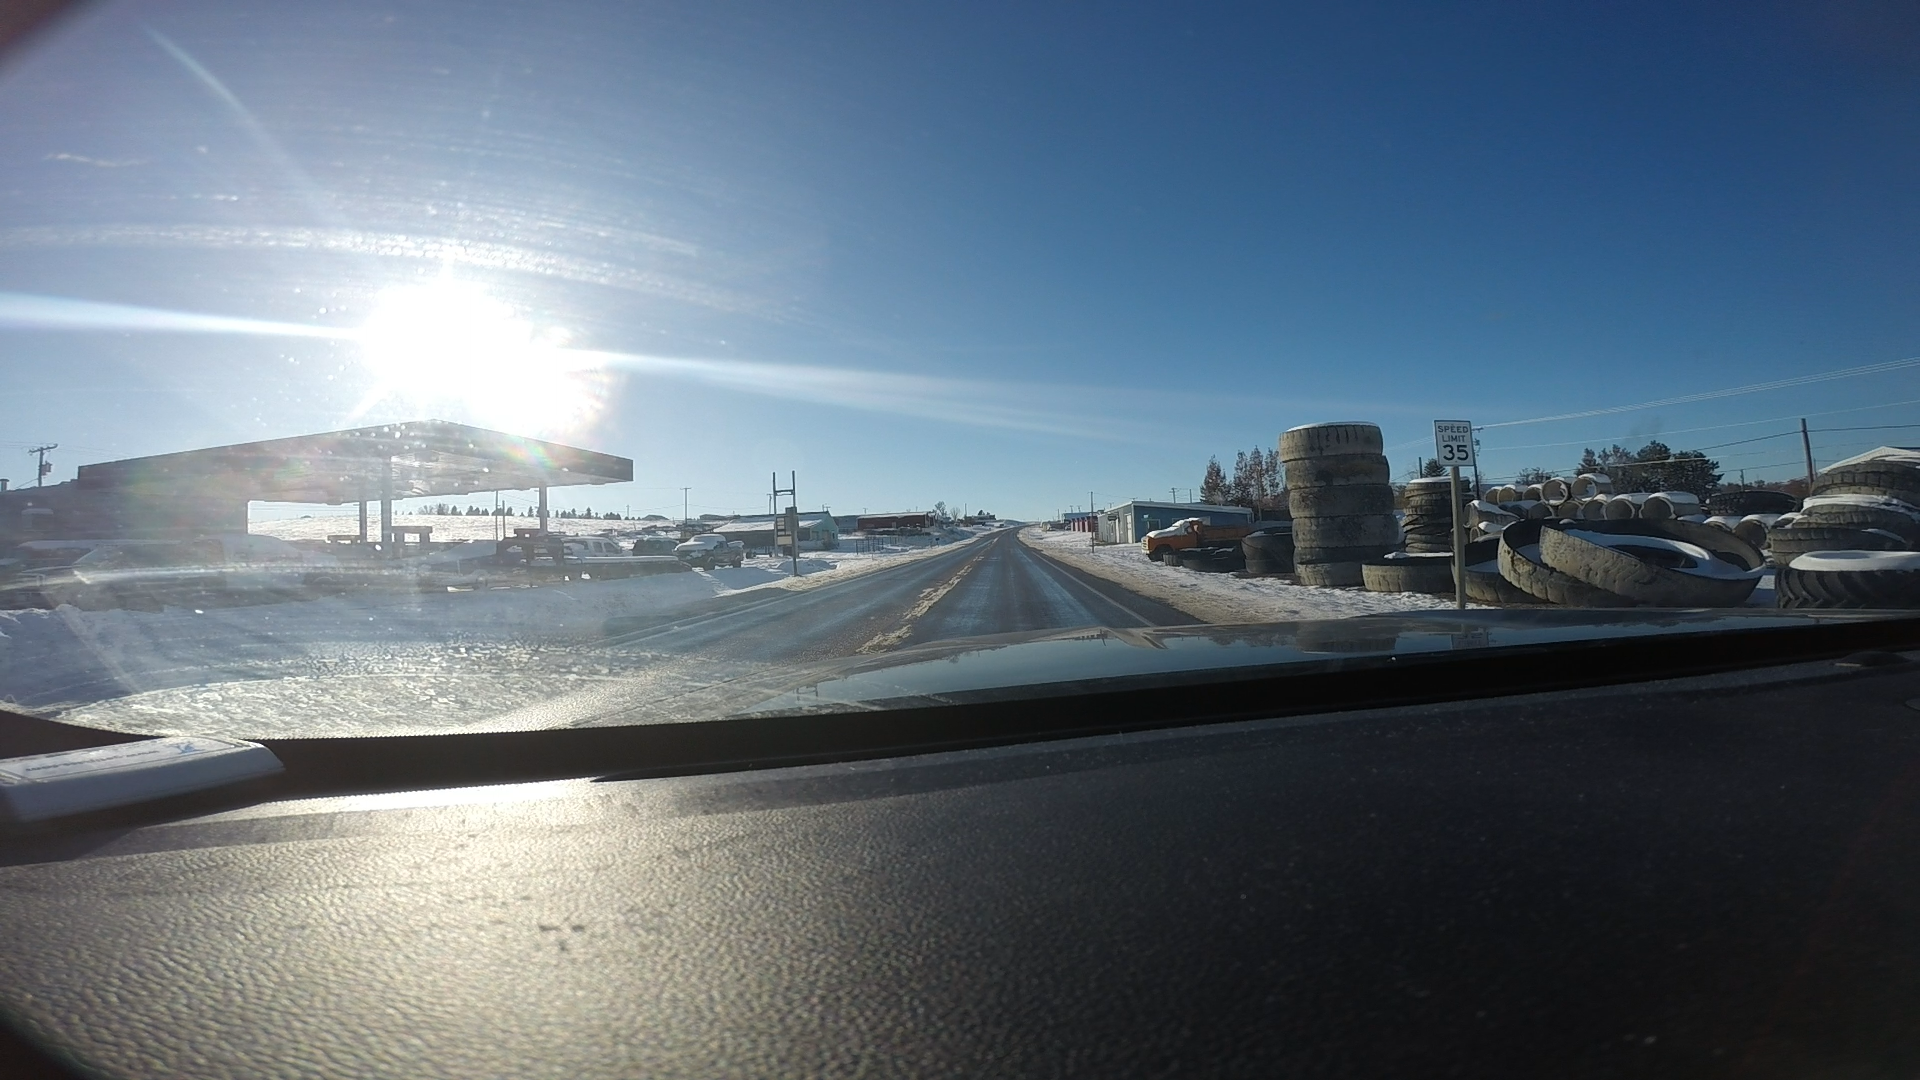
Speed limit sign label: mph35